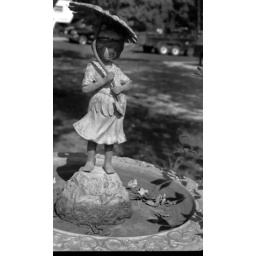
A water nymph in a bird bath shades herself from the morning sun with a daisy.